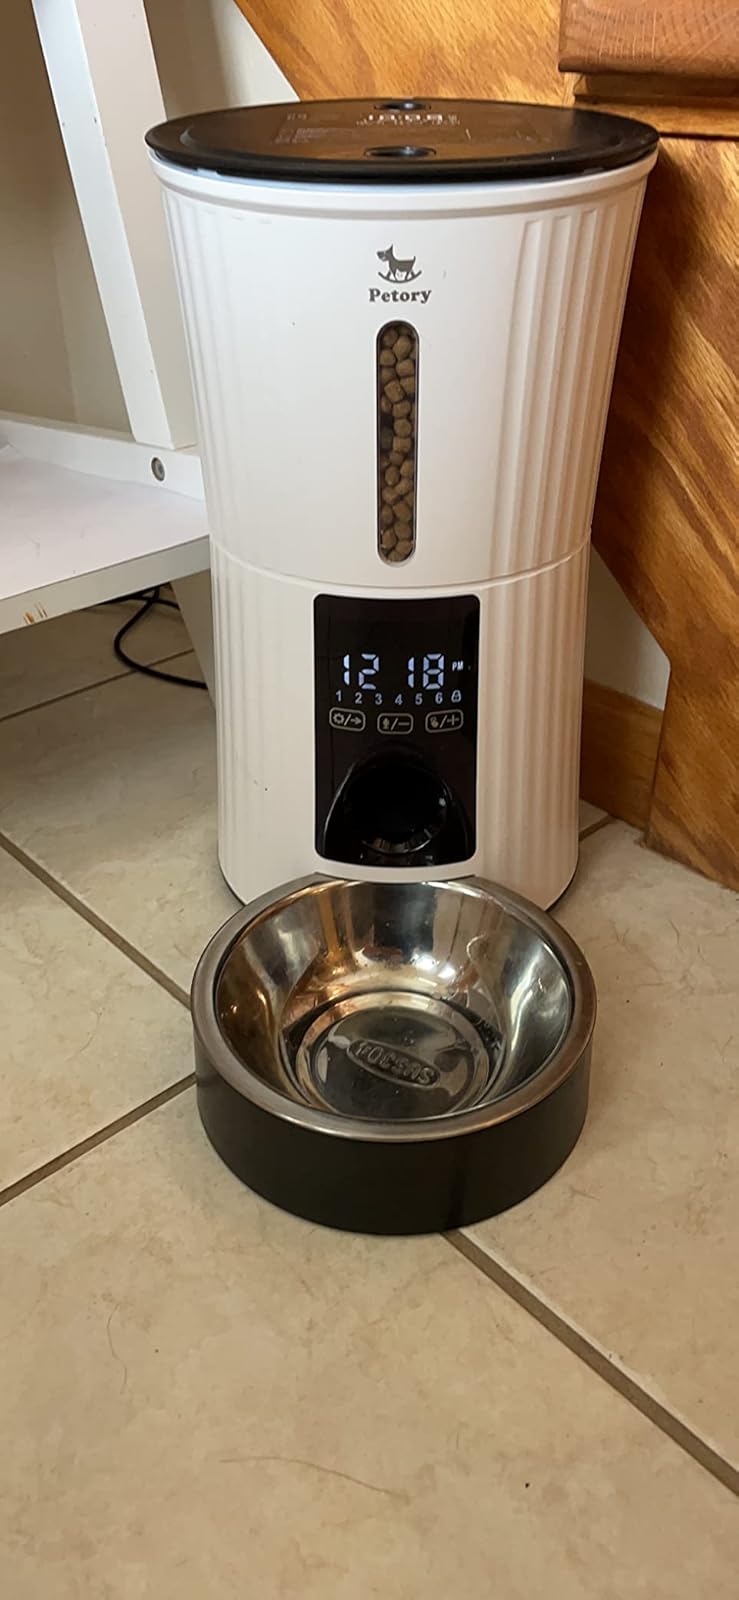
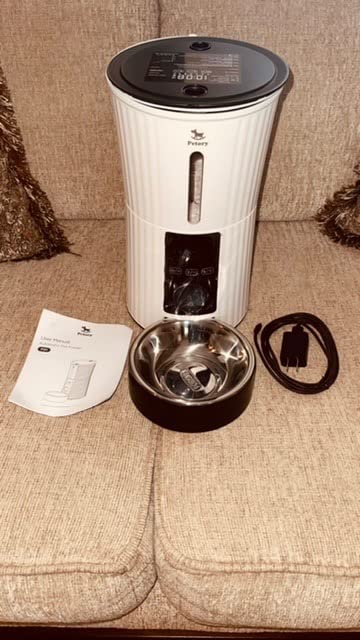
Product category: items_feeder
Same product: yes